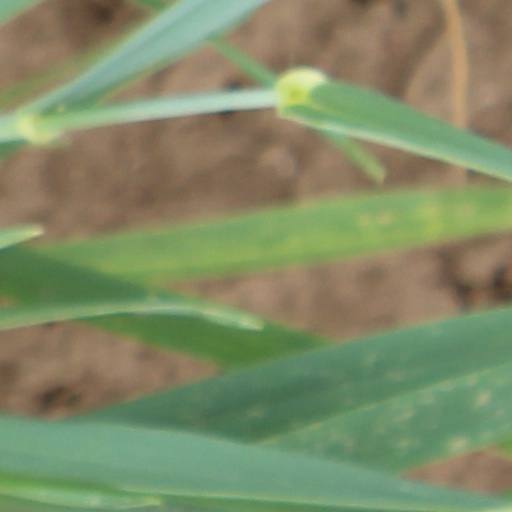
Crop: wheat